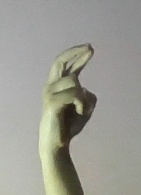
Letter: zay